Victoria in Dover (1936 film)

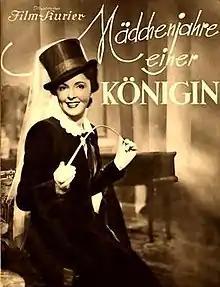

Victoria in Dover (German title: Mädchenjahre einer Königin) is a 1936 German romantic comedy film directed by Erich Engel and starring Jenny Jugo, Olga Limburg and Renée Stobrawa. It is based on a play by Geza Silberer. It was shot at the Babelsberg Studios in Potsdam and the Tempelhof Studios in Berlin and premiered at the city's Gloria-Palast. The film was remade in 1954 in Austria with Romy Schneider.